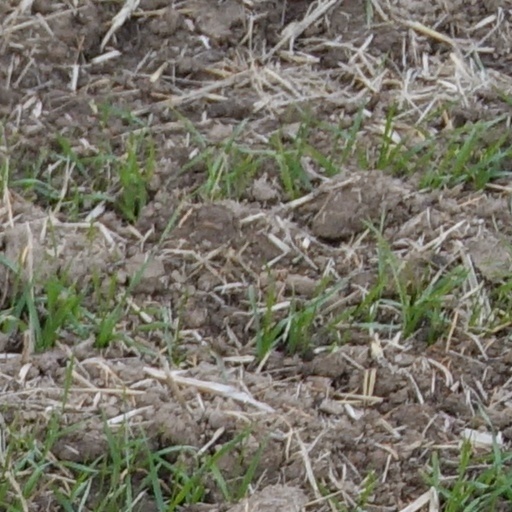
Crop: wheat